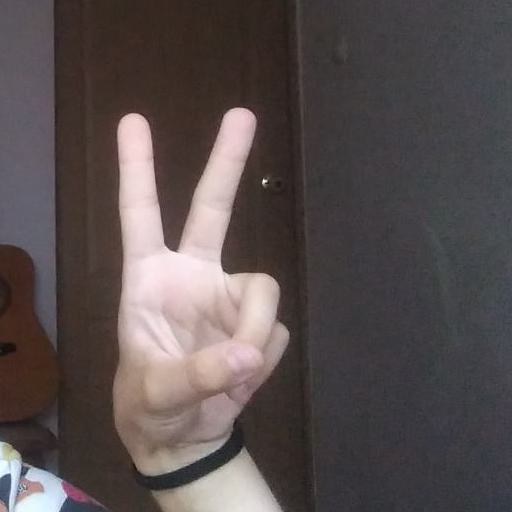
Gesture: peace